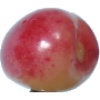
Label: Cherry Rainier 1